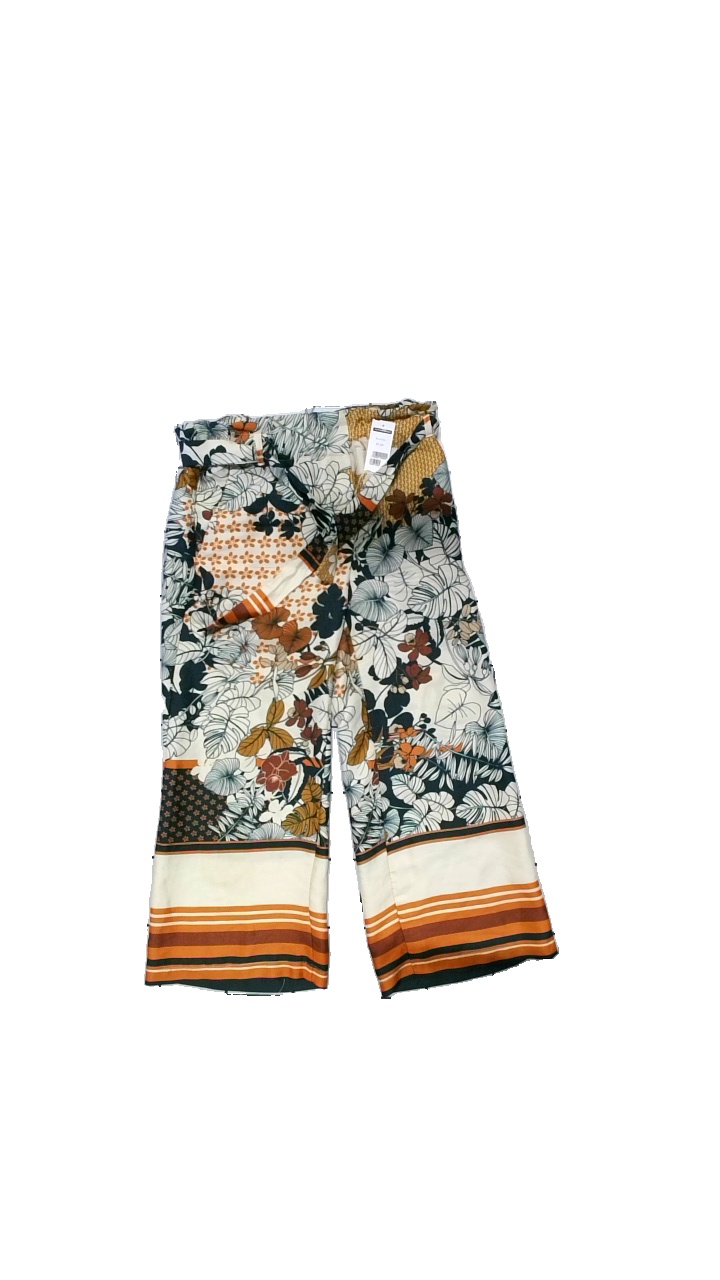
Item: Trousers (Ladies)
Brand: Anycase
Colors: Multicolor, Beige, Orange, Blue
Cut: Regular, Loose
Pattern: Geometric print
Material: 100% polyester
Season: Summer
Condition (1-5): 5
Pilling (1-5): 4
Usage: Reuse
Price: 50-100